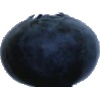
Label: Blueberry 1